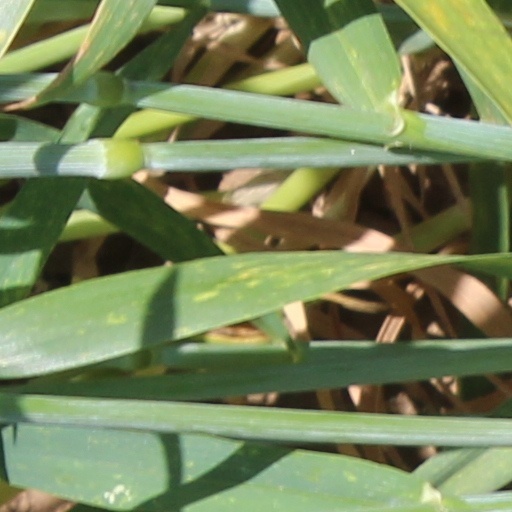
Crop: wheat